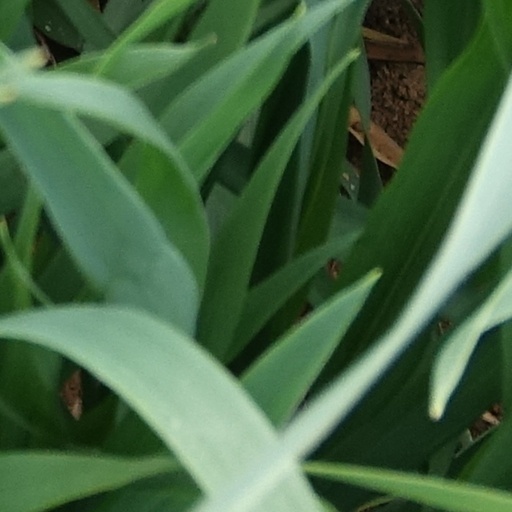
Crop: wheat